Sniper

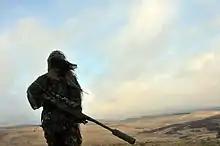
British sniper in training in Northumberland, 2010

The longest confirmed sniper kill in combat was achieved by an undisclosed member of the Security Service of Ukraine in November 2023, hitting a Russian soldier at a distance of during the Russian invasion of Ukraine.